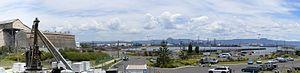
Port Kembla est un port, un important complexe industriel et un quartier de Wollongong dans l'Illawarra une région de Nouvelle-Galles du Sud, en Australie. S'il s'agit surtout d'un complexe industriel avec ses aciéries et son port avec ses nombreux cargos, on y trouve aussi un petit port avec une laisse de mer naturelle et une petite ville avec ses boutiques. Elle est située à l'extrémité de Red Point qui a été vu pour la première fois pour un européen par le capitaine James Cook en 1770. La ville est reliée à Wollongong par la Springhill Road et rendue notable par ses aciéries, de nombreux bateaux utilisant son port.